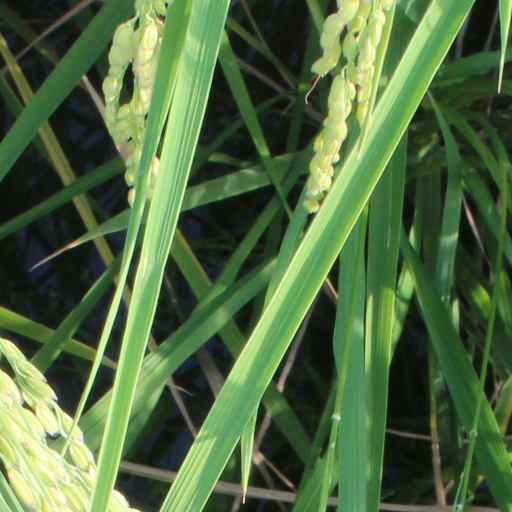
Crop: rice